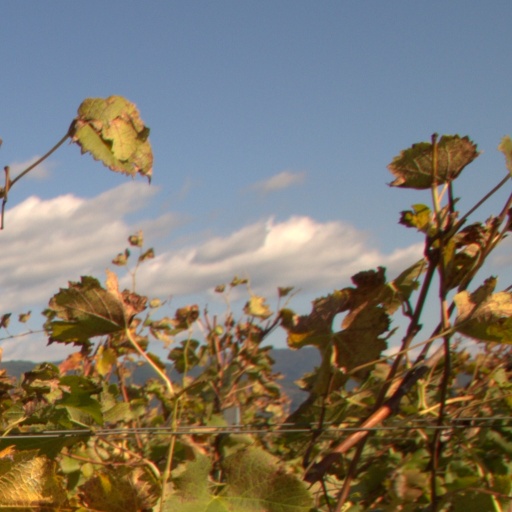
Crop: grape